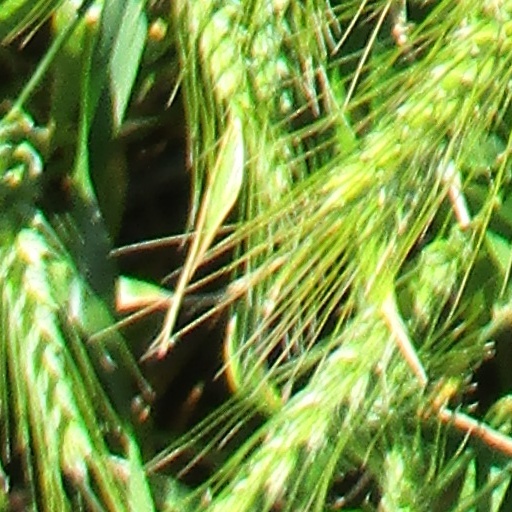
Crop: wheat